Inner Circle (parody group)

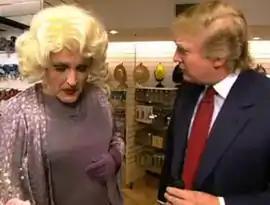
A screenshot of footage from the Mayor's Inner Circle Press Roast, depicting Rudy Giuliani, dressed in drag, flirting with Donald Trump.

For the first few decades of the Inner Circle, the incumbent New York Mayor would deliver a rebuttal to the show in the form of a humorous speech. This changed in 1966, when Mayor John Lindsay instead performed a song-and-dance routine with actress Florence Henderson, setting a precedent which continues into the present day.